Chiara String Quartet

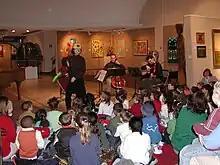
Chiara String Quartet performing "Mole Music" for young children in South Bend, IN

The Chiara Quartet developed extensive educational programs, including a musical version of David McPhail's "Mole Music" as well as several programs developed in concert with Young Audiences of New York between 2002 and 2004. The group worked with Eric Booth extensively and is mentioned in his book, "The Music Teaching Artist's Bible: Becoming a Virtuoso Educator" (Oxford University Press, 2009). While on the roster of Astral Artistic Services, the quartet undertook a large-scale multi-visit residency at the Rhoads School sponsored by a Chamber Music America Residency Partnership grant.